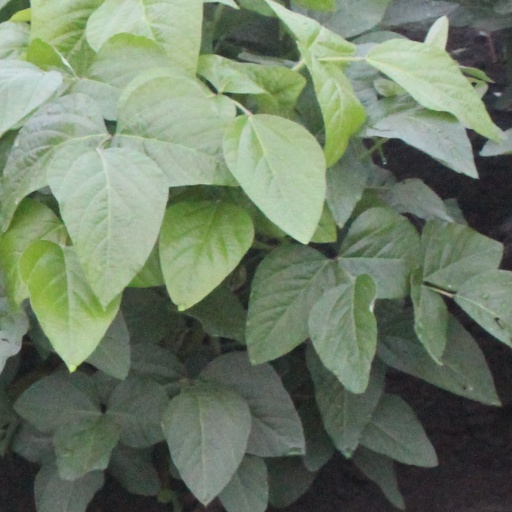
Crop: soybean